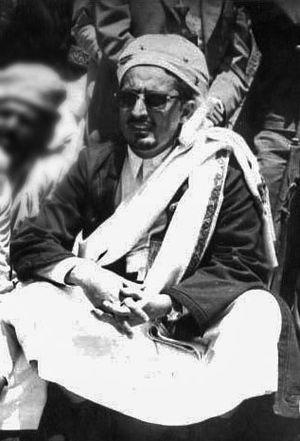
Personnage extrait d'une photo d'ensemble
Abdallah ibn Hussein al-Ahmar, né en 1933 et mort le 29 décembre 2007 à Riyad, est un homme d'État yéménite, président de la Chambre des députés de 1993 à 2007.